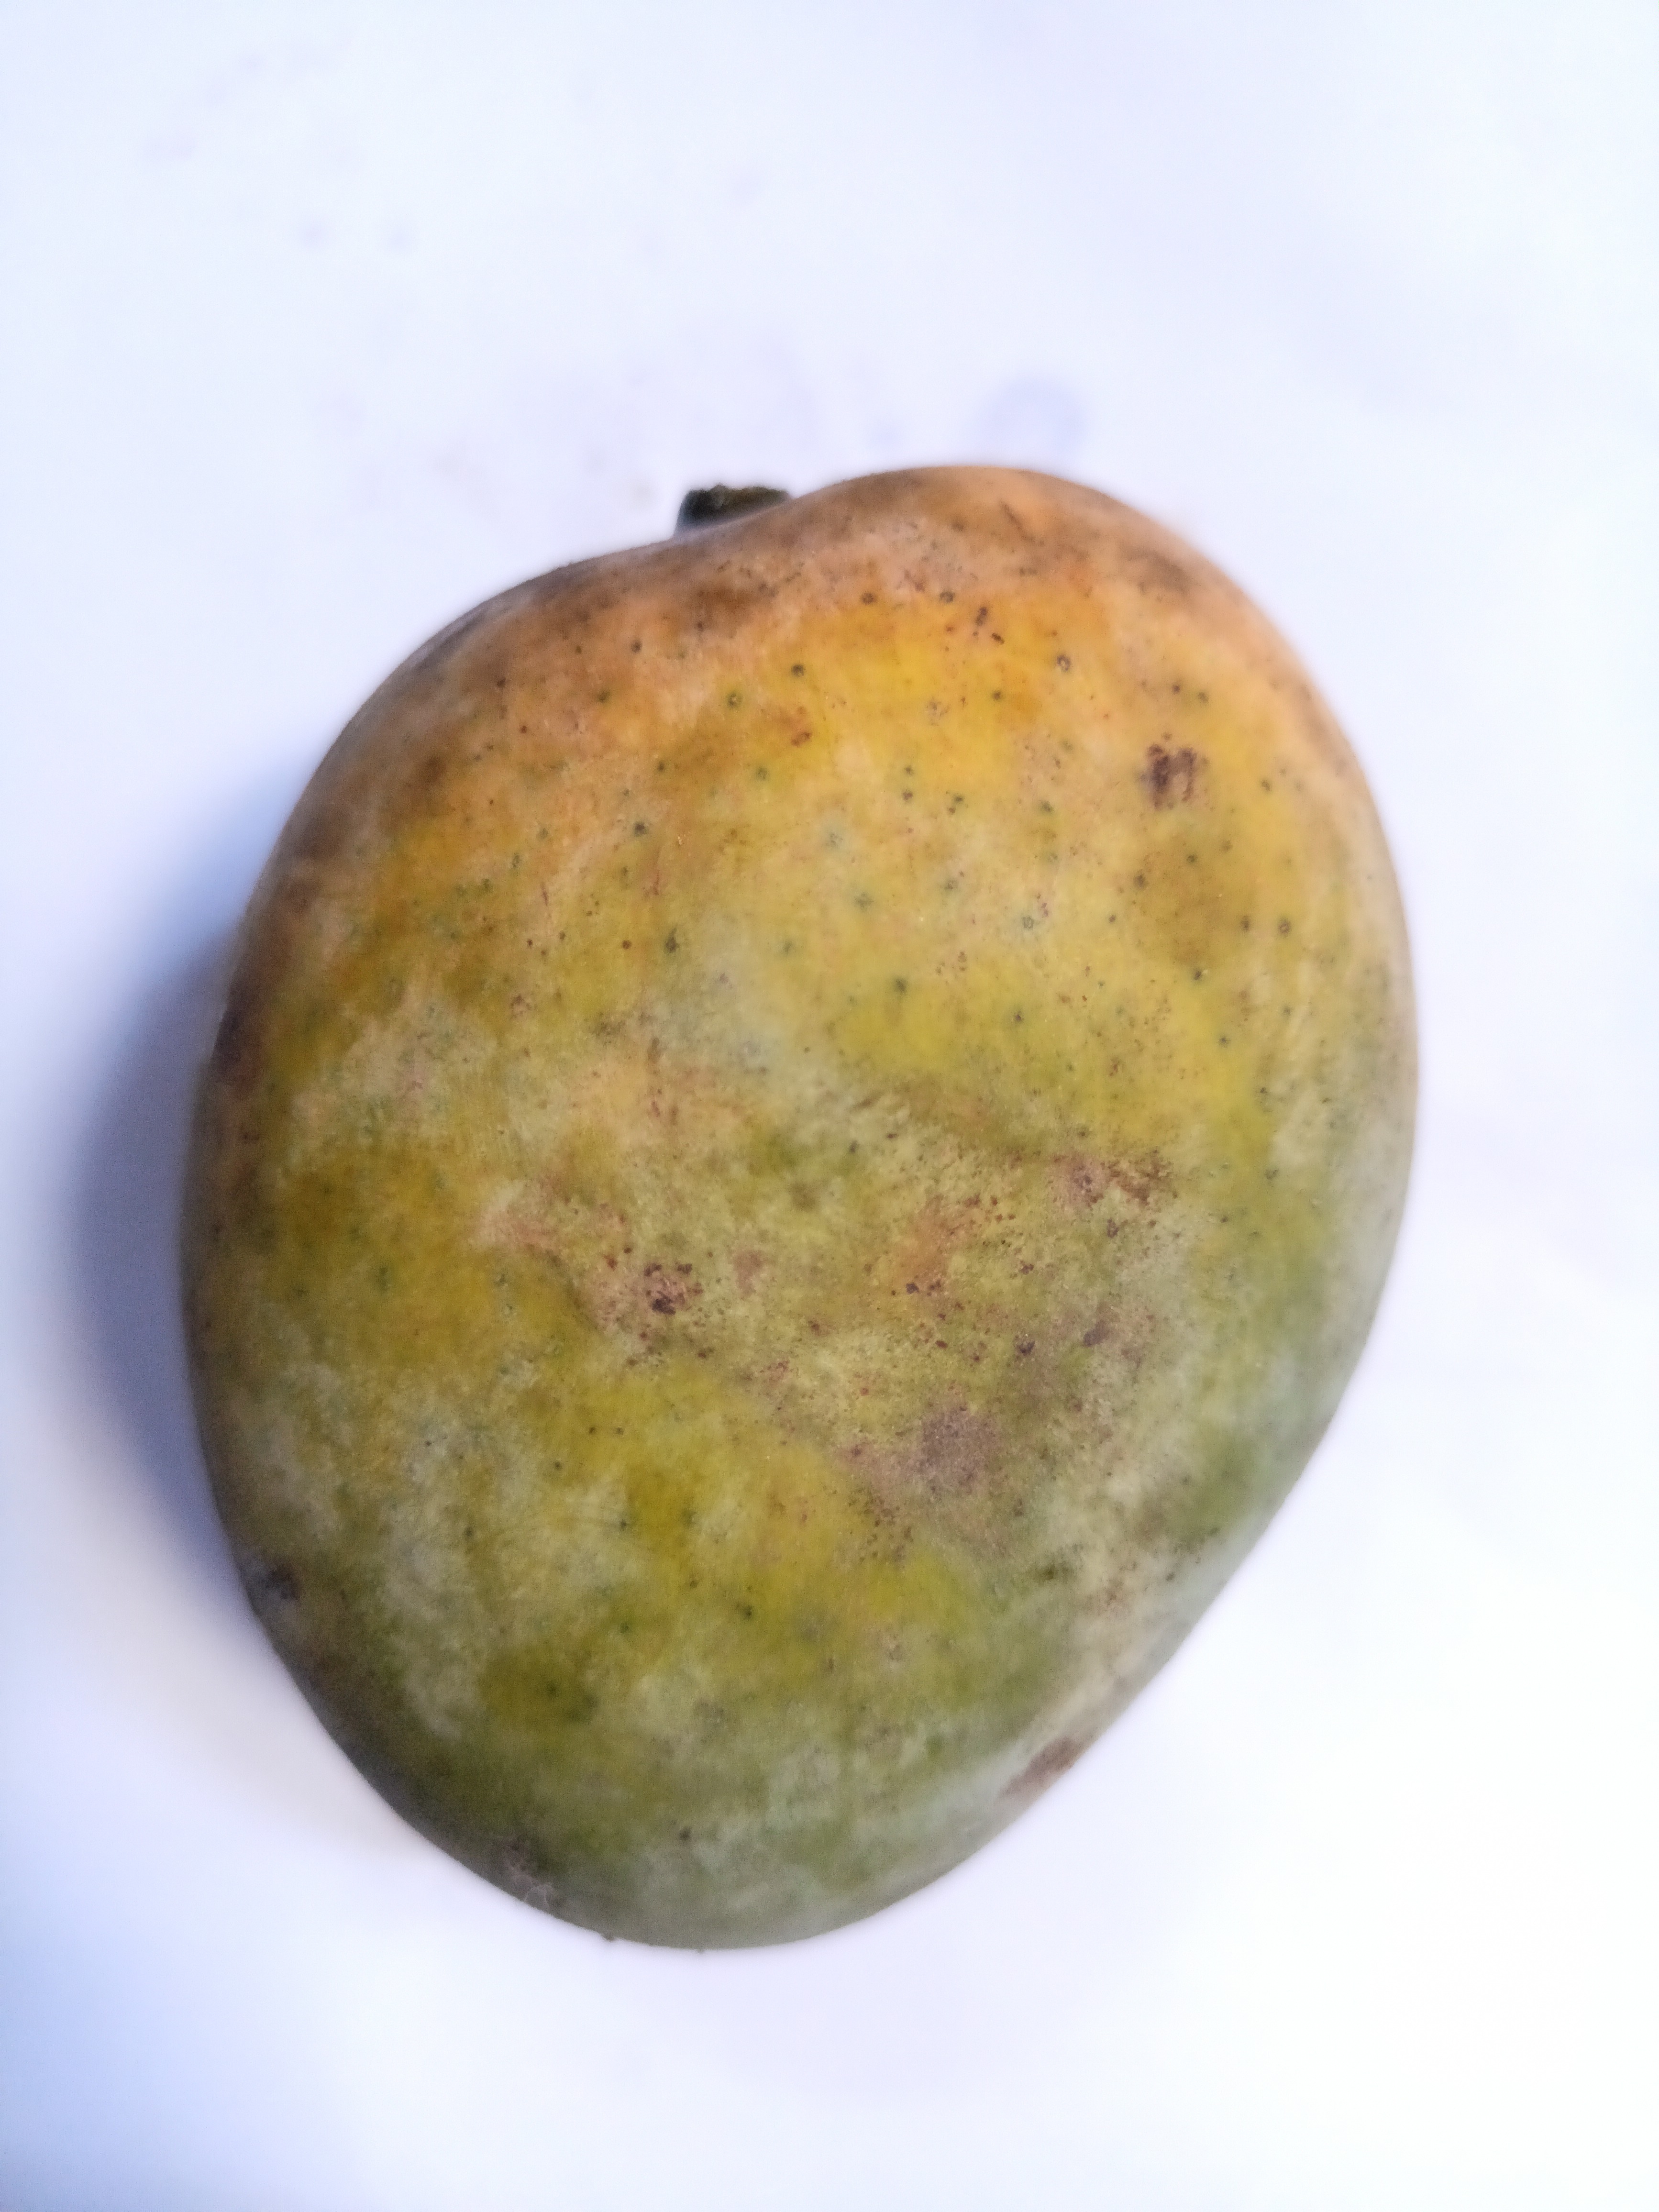
Mango variety: Khrishapat